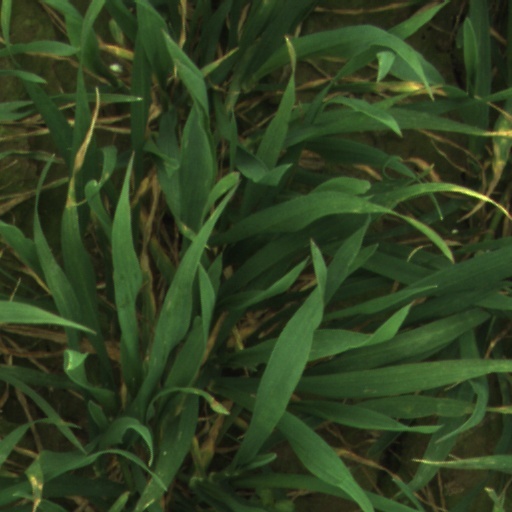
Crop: wheat